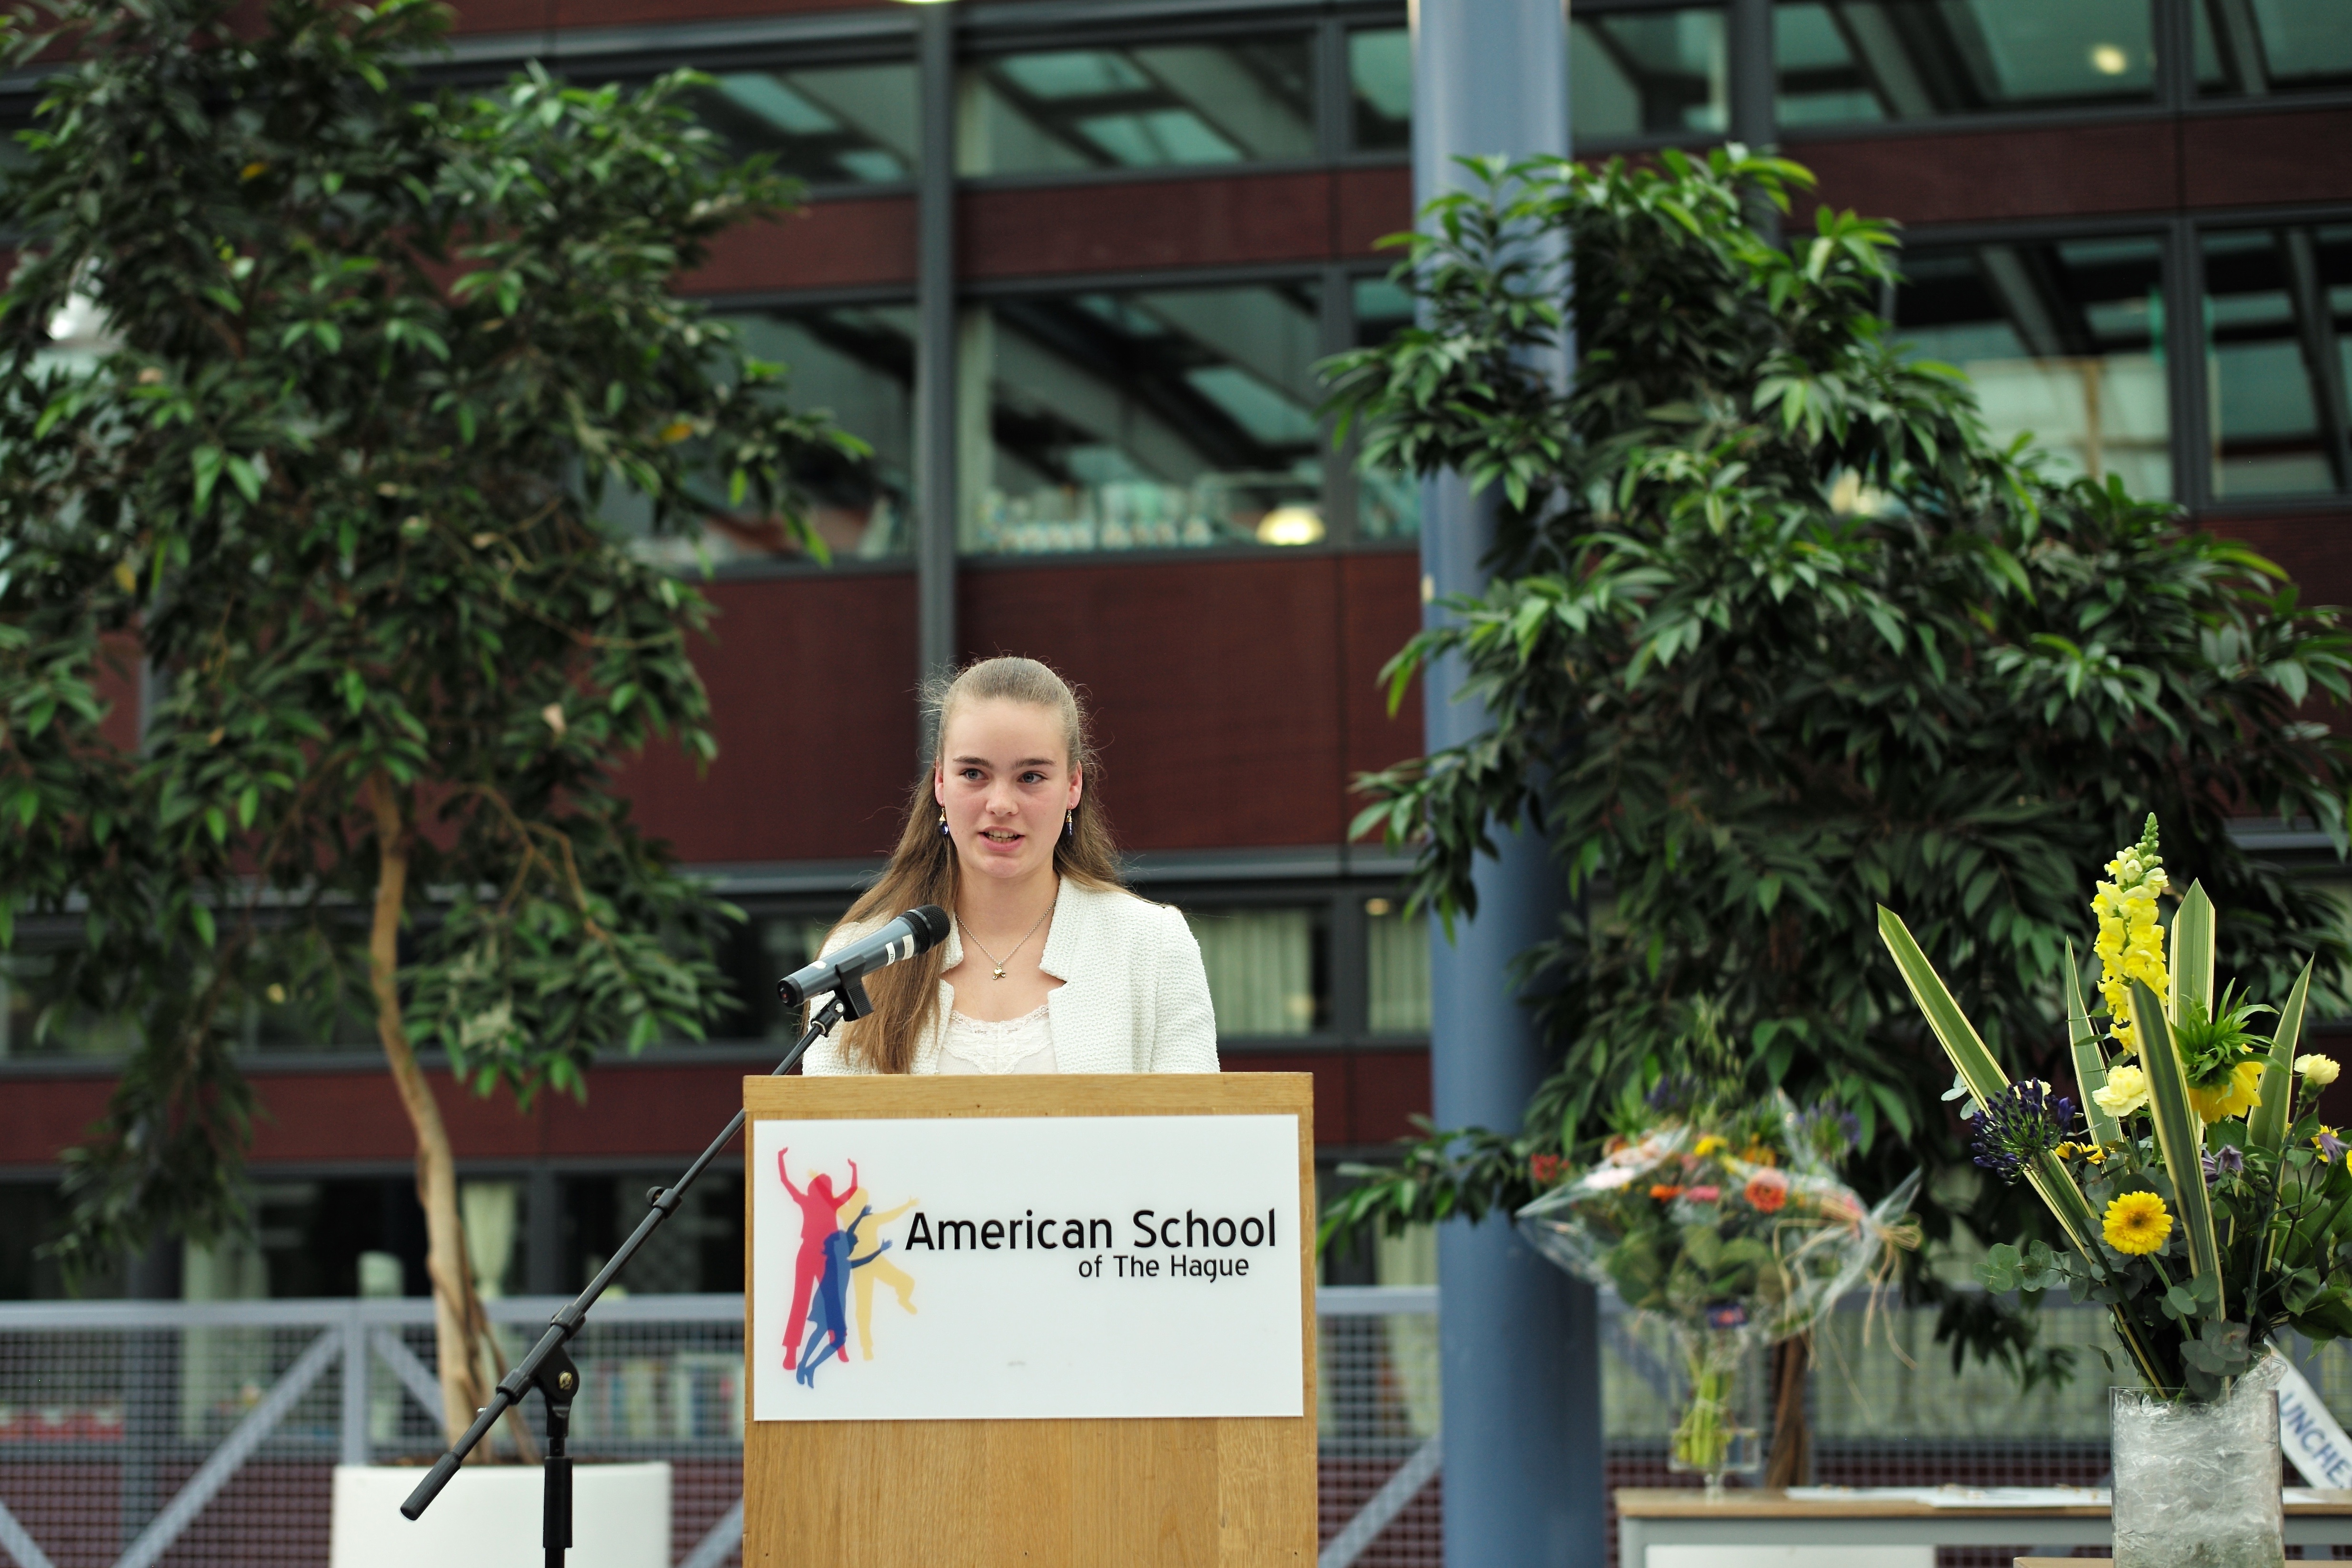
community, ash, 2015, national, holland, hague, netherlands, m, american, society, honor, school, leica, 240, nhs, induction